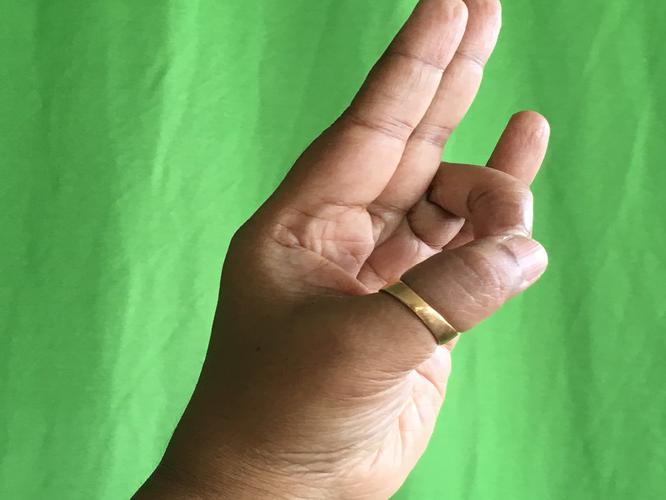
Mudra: Mayura
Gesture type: single_hand